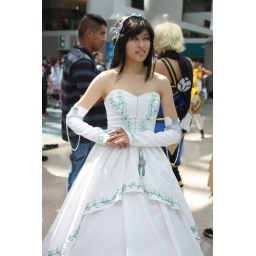
girl in a dress with funky eyes